Buranda State School

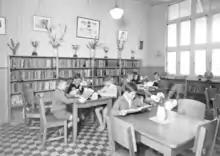
Children reading in the library, circa 1950

After World War II, enrolments at the Buranda Schools fell from the 1930s' peak. Total enrolments in 1959 were 798. Pupil numbers continued to fall due to developmental and demographic changes in the school's catchment area. Families moved from inner city to outlying suburbs in this period; a large number of houses in the Thompson Estate to the west of the school were resumed for the construction of the Southeast Suburbs Freeway (1967–75); and residential areas underwent commercial development.